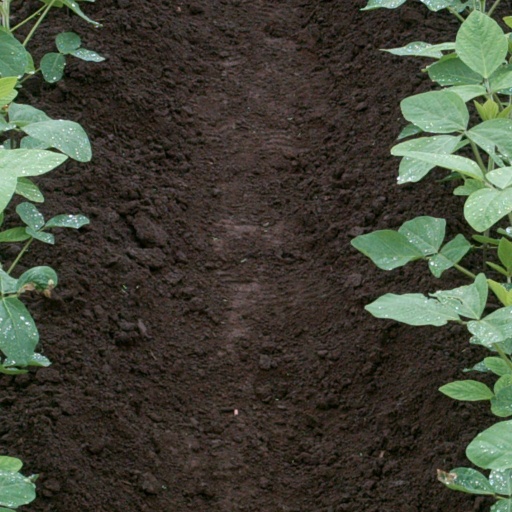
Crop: soybean